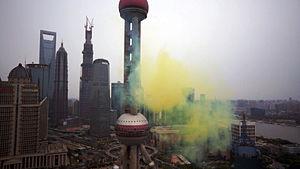
Yuan Gong est un artiste plasticien né à Shanghai en 1961. Docteur en théorie de l’art de l’Académie Nationale des Arts depuis 2012, il s’est, dès les années 1990, impliqué dans différents aspects de l’art contemporain chinois. Artiste aux multiples facettes, Yuan Gong est à la fois créateur et chercheur, designer et organisateur. Son œuvre variée se situe à l’interface de l’art conceptuel, la performance et les beaux arts. Utilisant une large diversité de media artistiques, ses œuvres posent de nombreuses questions philosophiques, reflétant son intérêt pour la société chinoise en constante évolution, les conflits au sein des minorités, et remettant en question le système artistique, le format d’exposition et le statut des œuvres.